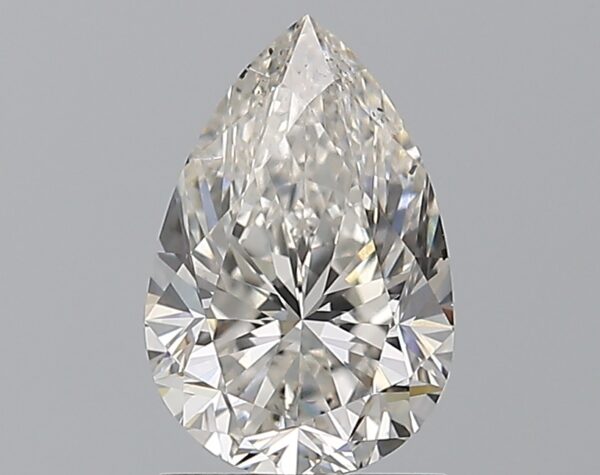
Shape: pear
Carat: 1.5
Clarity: SI1
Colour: G
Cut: VG
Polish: EX
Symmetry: VG
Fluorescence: M
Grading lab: GIA
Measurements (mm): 9.49 x 6.32 x 4.16